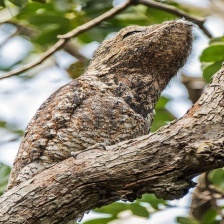
Species: GREAT POTOO
Scientific name: NYCTIBIUS GRANDIS